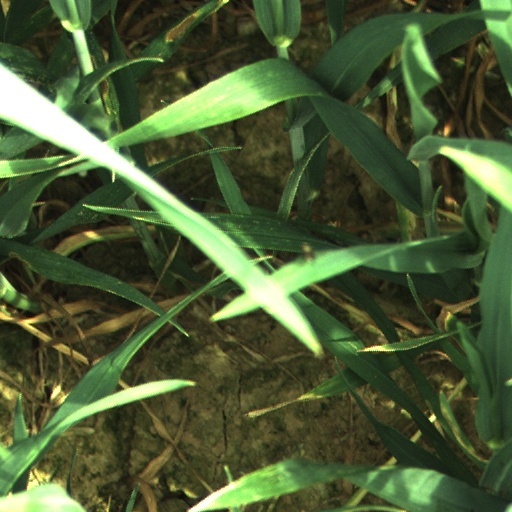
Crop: wheat